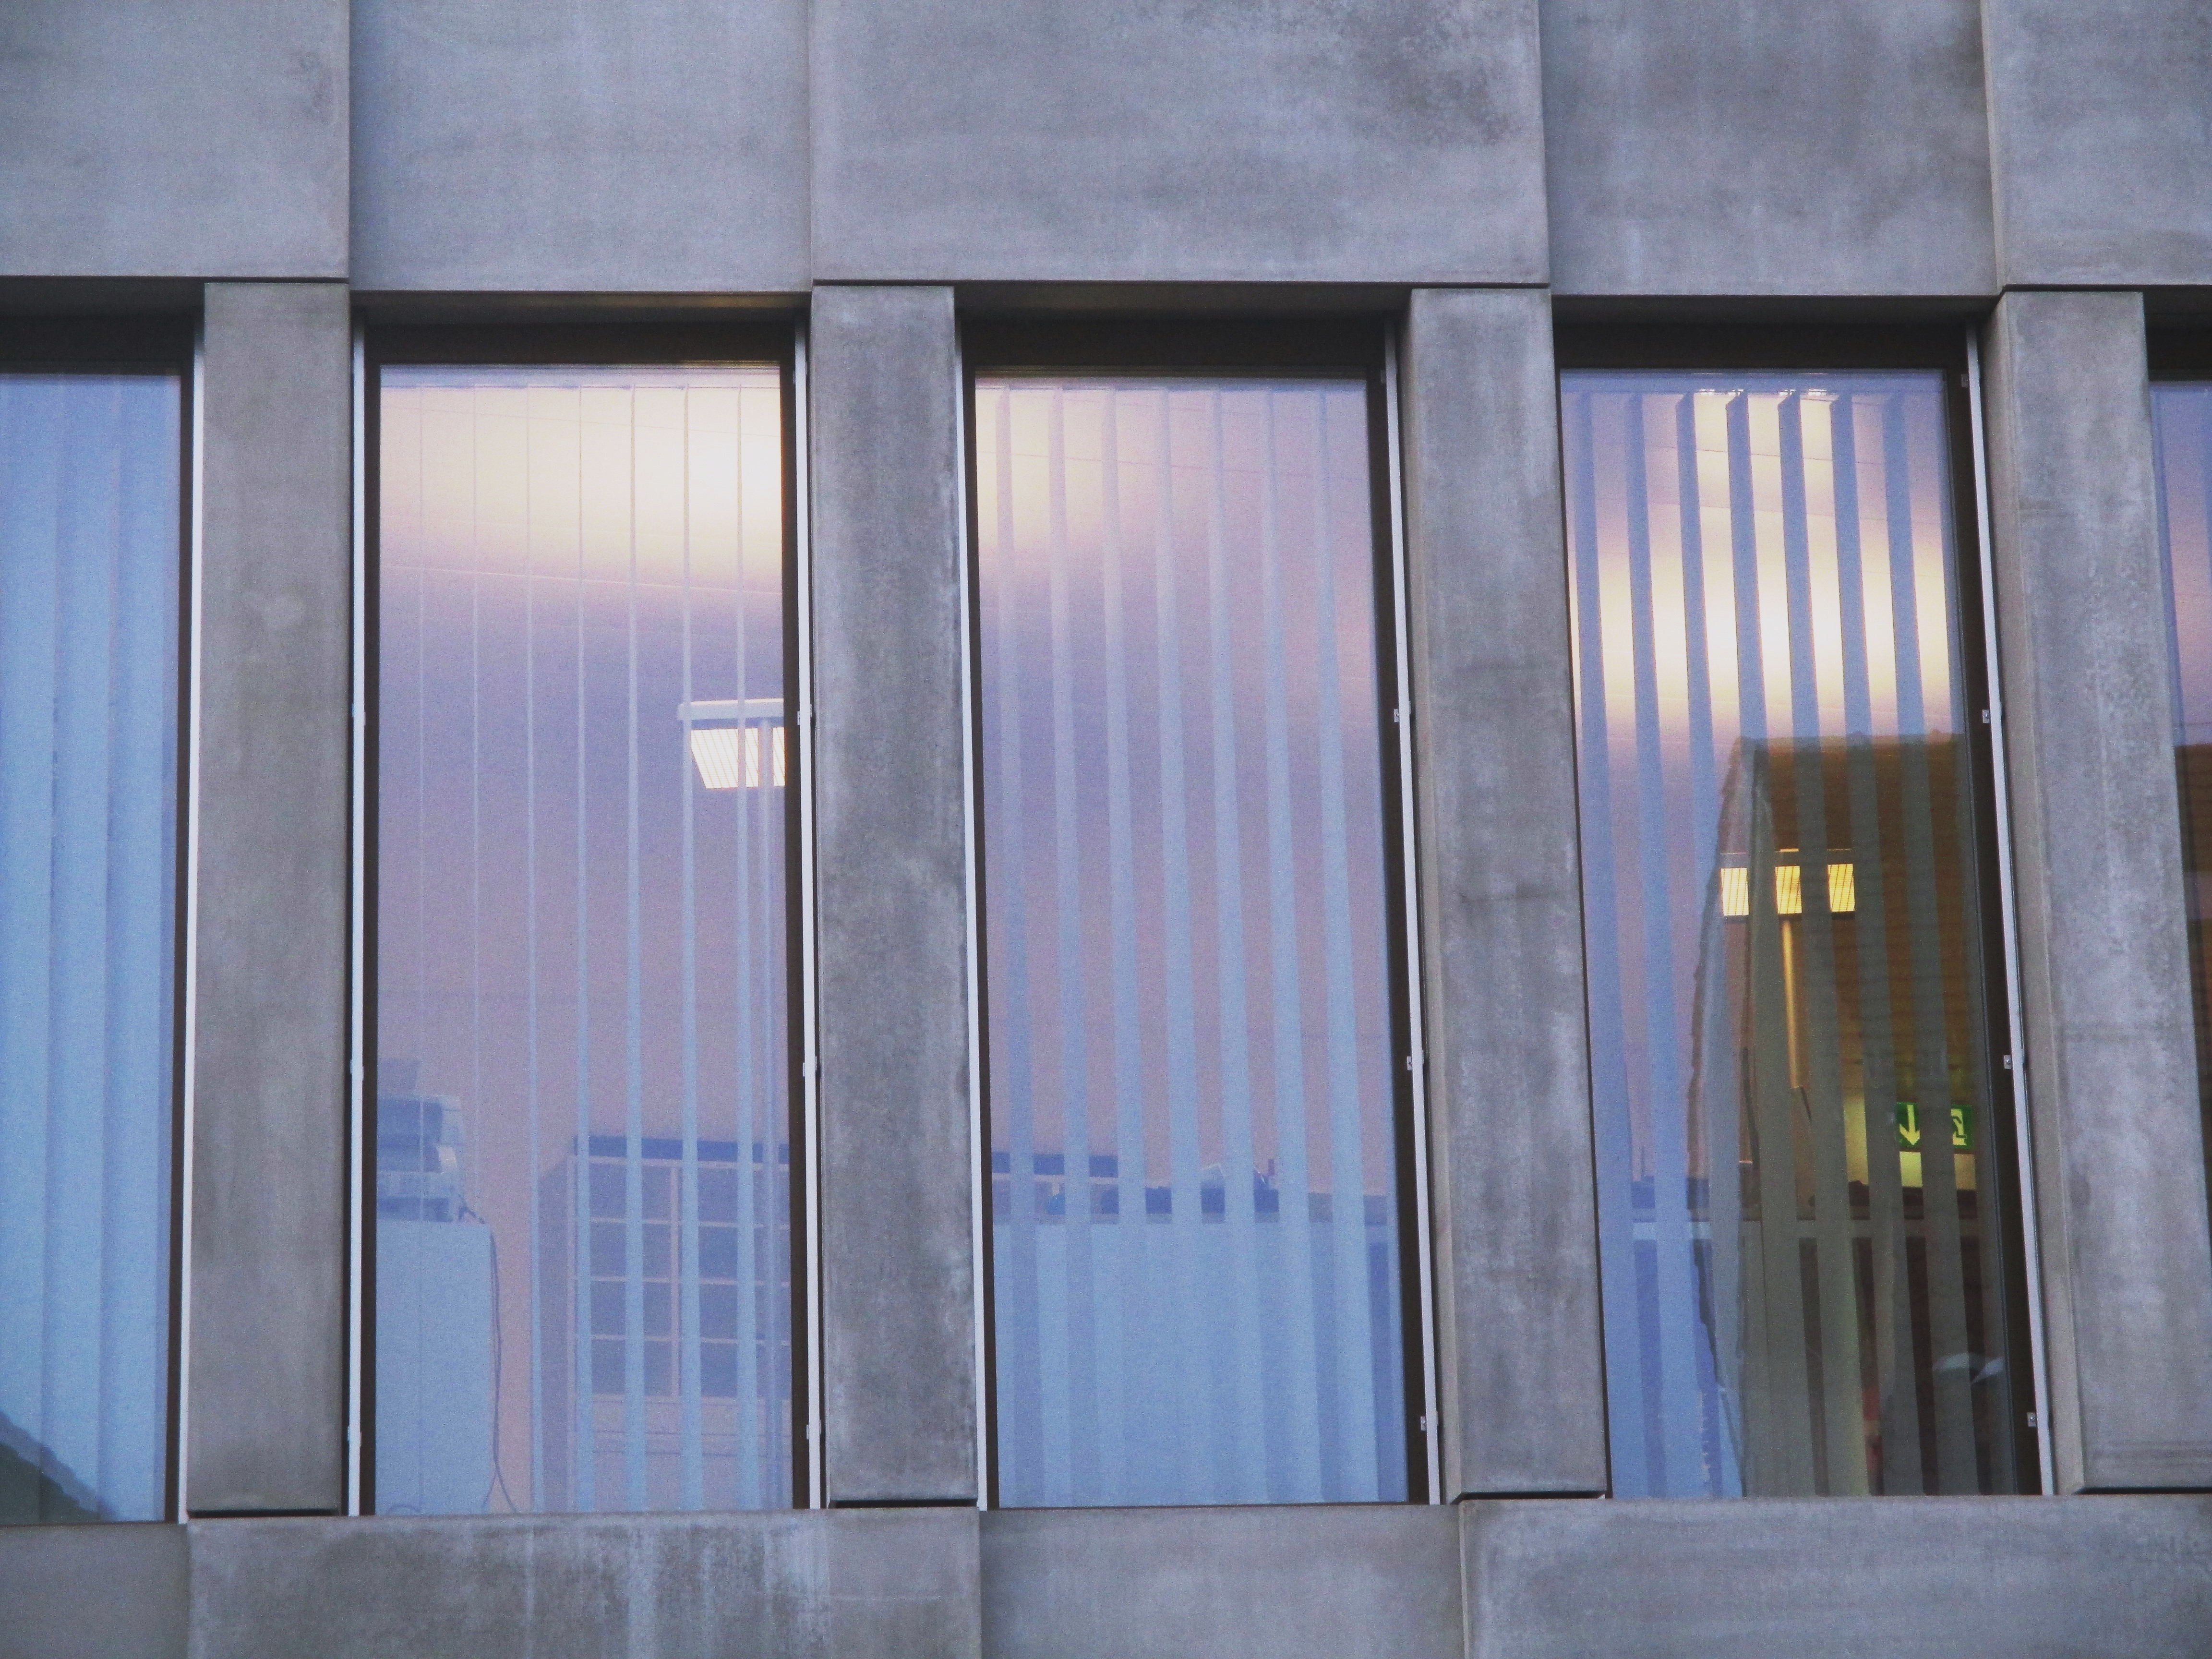
architecture, window, wall, facade, door, modern, concrete, interior design, switzerland, commercial building, abendstimmung, mirroring, cubic, thurgau, window covering, amriswil, window structures, illuminated inside, city of amriswil